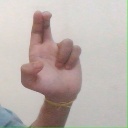
अक्षर: आ